Klaipėda Revolt

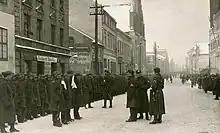
Lithuanian volunteers parade following the Klaipėda Revolt

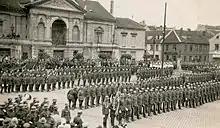
Lithuanian Army parade in Klaipėda Theatre Square in 1923

Galvanauskas enlisted the paramilitary Lithuanian Riflemen's Union to provide manpower for the revolt. Vincas Krėvė-Mickevičius, chairman of the union, believed that the idea to organize the revolt originated within the organization and Galvanauskas only tacitly approved the plan while carefully distancing the government from the rebels. In December 1922, Krėvė-Mickevičius met with Reichswehr's commander Hans von Seeckt and was assured that German army would not interfere with the Lithuanian plans in the region. Krėvė-Mickevičius cheaply bought 1,500 guns, five light machine guns, and 1.5 million rounds of ammunition from the Germans. The military action was coordinated by Lithuanian counterintelligence officer and former Russian colonel Jonas Polovinskas, who changed his name to Jonas Budrys, which sounded more Prussian Lithuanian. Later his entire staff changed their last names to sound more Prussian Lithuanian. According to memoirs of Steponas Darius, the revolt was first scheduled for the night of the New Year, but the Lithuanian government pulled out based on a negative intelligence report. Supporters of the revolt gathered in Kaunas and convinced the government to proceed. The delay jeopardized the mission as the secret could have leaked to the Allies.